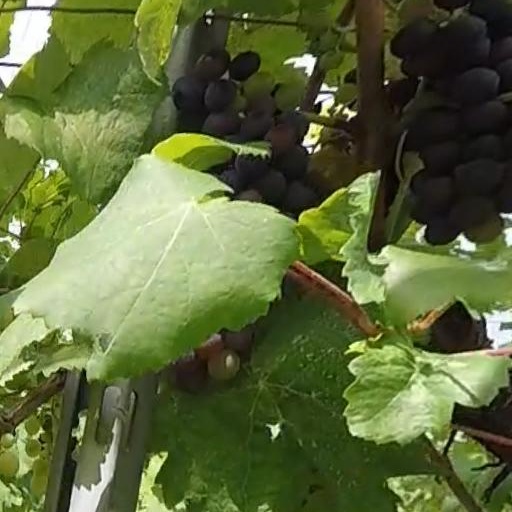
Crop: grape